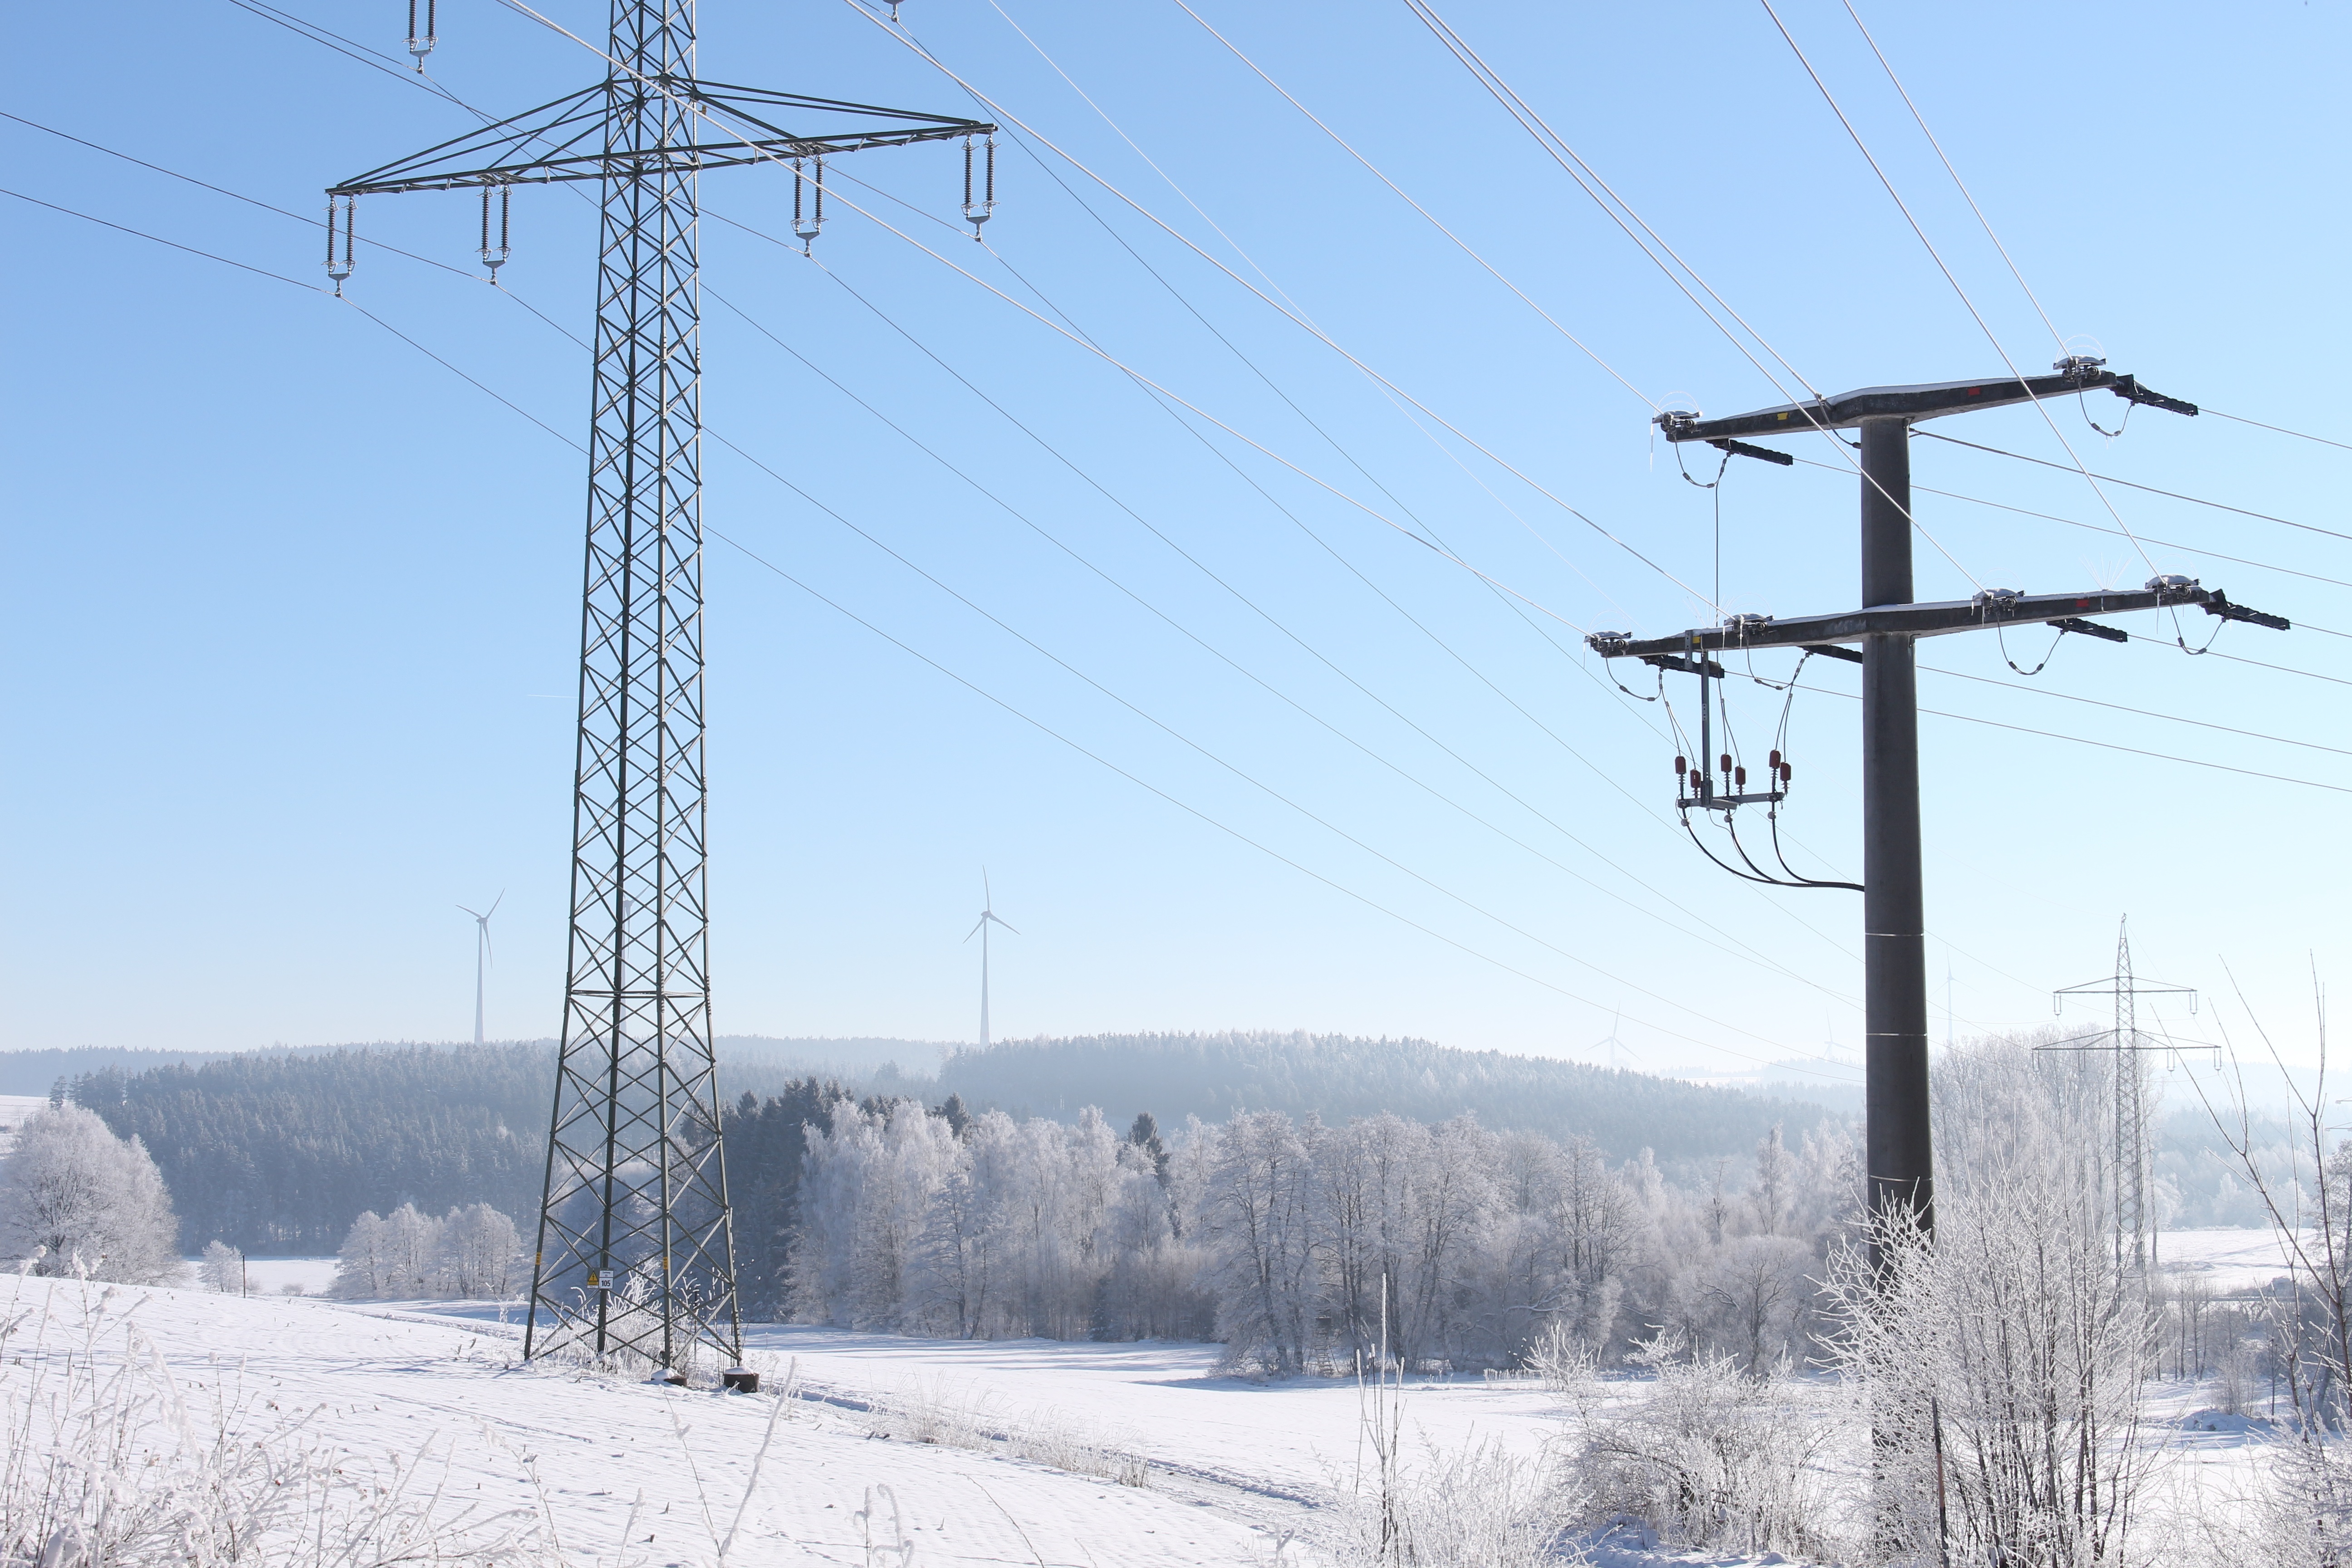
forest, snow, winter, wind, mast, electricity, winter dream, wintry, winter forest, transmission tower, symbol picture, outdoor structure, overhead power line